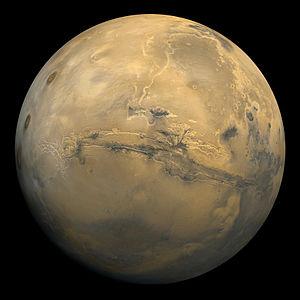
Mars Science Laboratory est une mission d'exploration de la planète Mars à l'aide d'un astromobile développé par le centre JPL associé à l'agence spatiale américaine de la NASA. La sonde spatiale est lancée le 26 novembre 2011 par un lanceur Atlas V. Le site d'atterrissage, sur lequel la sonde spatiale s'est posée le 6 août 2012, se situe dans le cratère Gale. Celui-ci présente dans un périmètre restreint donc compatible avec l'autonomie du rover, des formations reflétant les principales périodes géologiques de la planète dont celle — le Noachien — qui aurait pu permettre l'apparition d'organismes vivants. Au cours de sa mission, l'astromobile, nommé Curiosity, va rechercher si un environnement favorable à l'apparition de la vie a existé, analyser la composition minéralogique, étudier la géologie de la zone explorée et collecter des données sur la météorologie et les radiations qui atteignent le sol de la planète. La durée de la mission est fixée initialement à une année martienne soit environ 669 sols ou 687 jours terrestres.
Valles Marineris est un vaste système de canyons à proximité de l'équateur de la planète Mars entre le renflement de Tharsis — notamment Syria Planum et Noctis Labyrinthus — à l'ouest, et Margaritifer Terra à l'est, dans les quadrangles de Phoenicis Lacus, de Coprates et de Margaritifer Sinus. Centré par 13,7º S et 300,8º E et s'étendant sur 3 770 km, son plancher se situe couramment à 5 km sous le niveau de référence martien tandis que les plateaux qu'il traverse ont une altitude dépassant par endroits 5 km au-dessus du niveau de référence martien, ce qui conduit à des dénivelés généralement voisins de 10 000 m. Il s'agirait d'un énorme fossé d'effondrement élargi par l'érosion jusqu'à atteindre localement une largeur de 600 km. En l'état actuel de nos connaissances, ce serait la plus importante structure de ce type dans le Système solaire.
La géologie de Mars, parfois appelée aréologie, recouvre l'étude scientifique de Mars, de ses propriétés physiques, de ses reliefs, de sa composition, de son histoire et de tous les phénomènes qui l'ont affectée ou l'affectent encore.
Le renflement de Tharsis, souvent appelé dôme de Tharsis, est un vaste soulèvement volcanique d'environ 5 500 km de diamètre et s'élevant de 4 à 8 km au-dessus du niveau de référence, situé sur la planète Mars dans les quadrangles de Tharsis, Lunae Palus, de Phoenicis Lacus et de Coprates. Centré non loin de Noctis Labyrinthus, il supporte les quatre plus gros édifices volcaniques martiens — Olympus Mons et les trois volcans formant Tharsis Montes — et comprend à la fois les très hauts plateaux de Syria Planum, Solis Planum et Thaumasia Planum, et le système de canyons constituant le fossé d'effondrement de Valles Marineris.
Mars est la quatrième planète par ordre croissant de la distance au Soleil et la deuxième par ordre croissant de la taille et de la masse. Son éloignement au Soleil est compris entre 1,381 et 1,666 UA, avec une période orbitale de 669,58 jours martiens.